The Cat (1958 film)

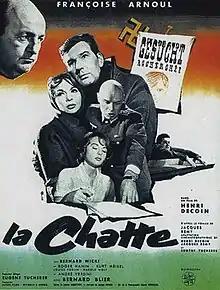

The Cat (French: La chatte) is a 1958 French war drama film directed by Henri Decoin and starring Françoise Arnoul, Bernhard Wicki and André Versini. It was shot at the Billancourt Studios in Paris. The film's sets were designed by the art director Lucien Aguettand. The story is loosely based on that of the Resistance operative Mathilde Carré during the Second World War. A commercial success, it was followed by a sequel "The Cat Shows Her Claws" in 1960.